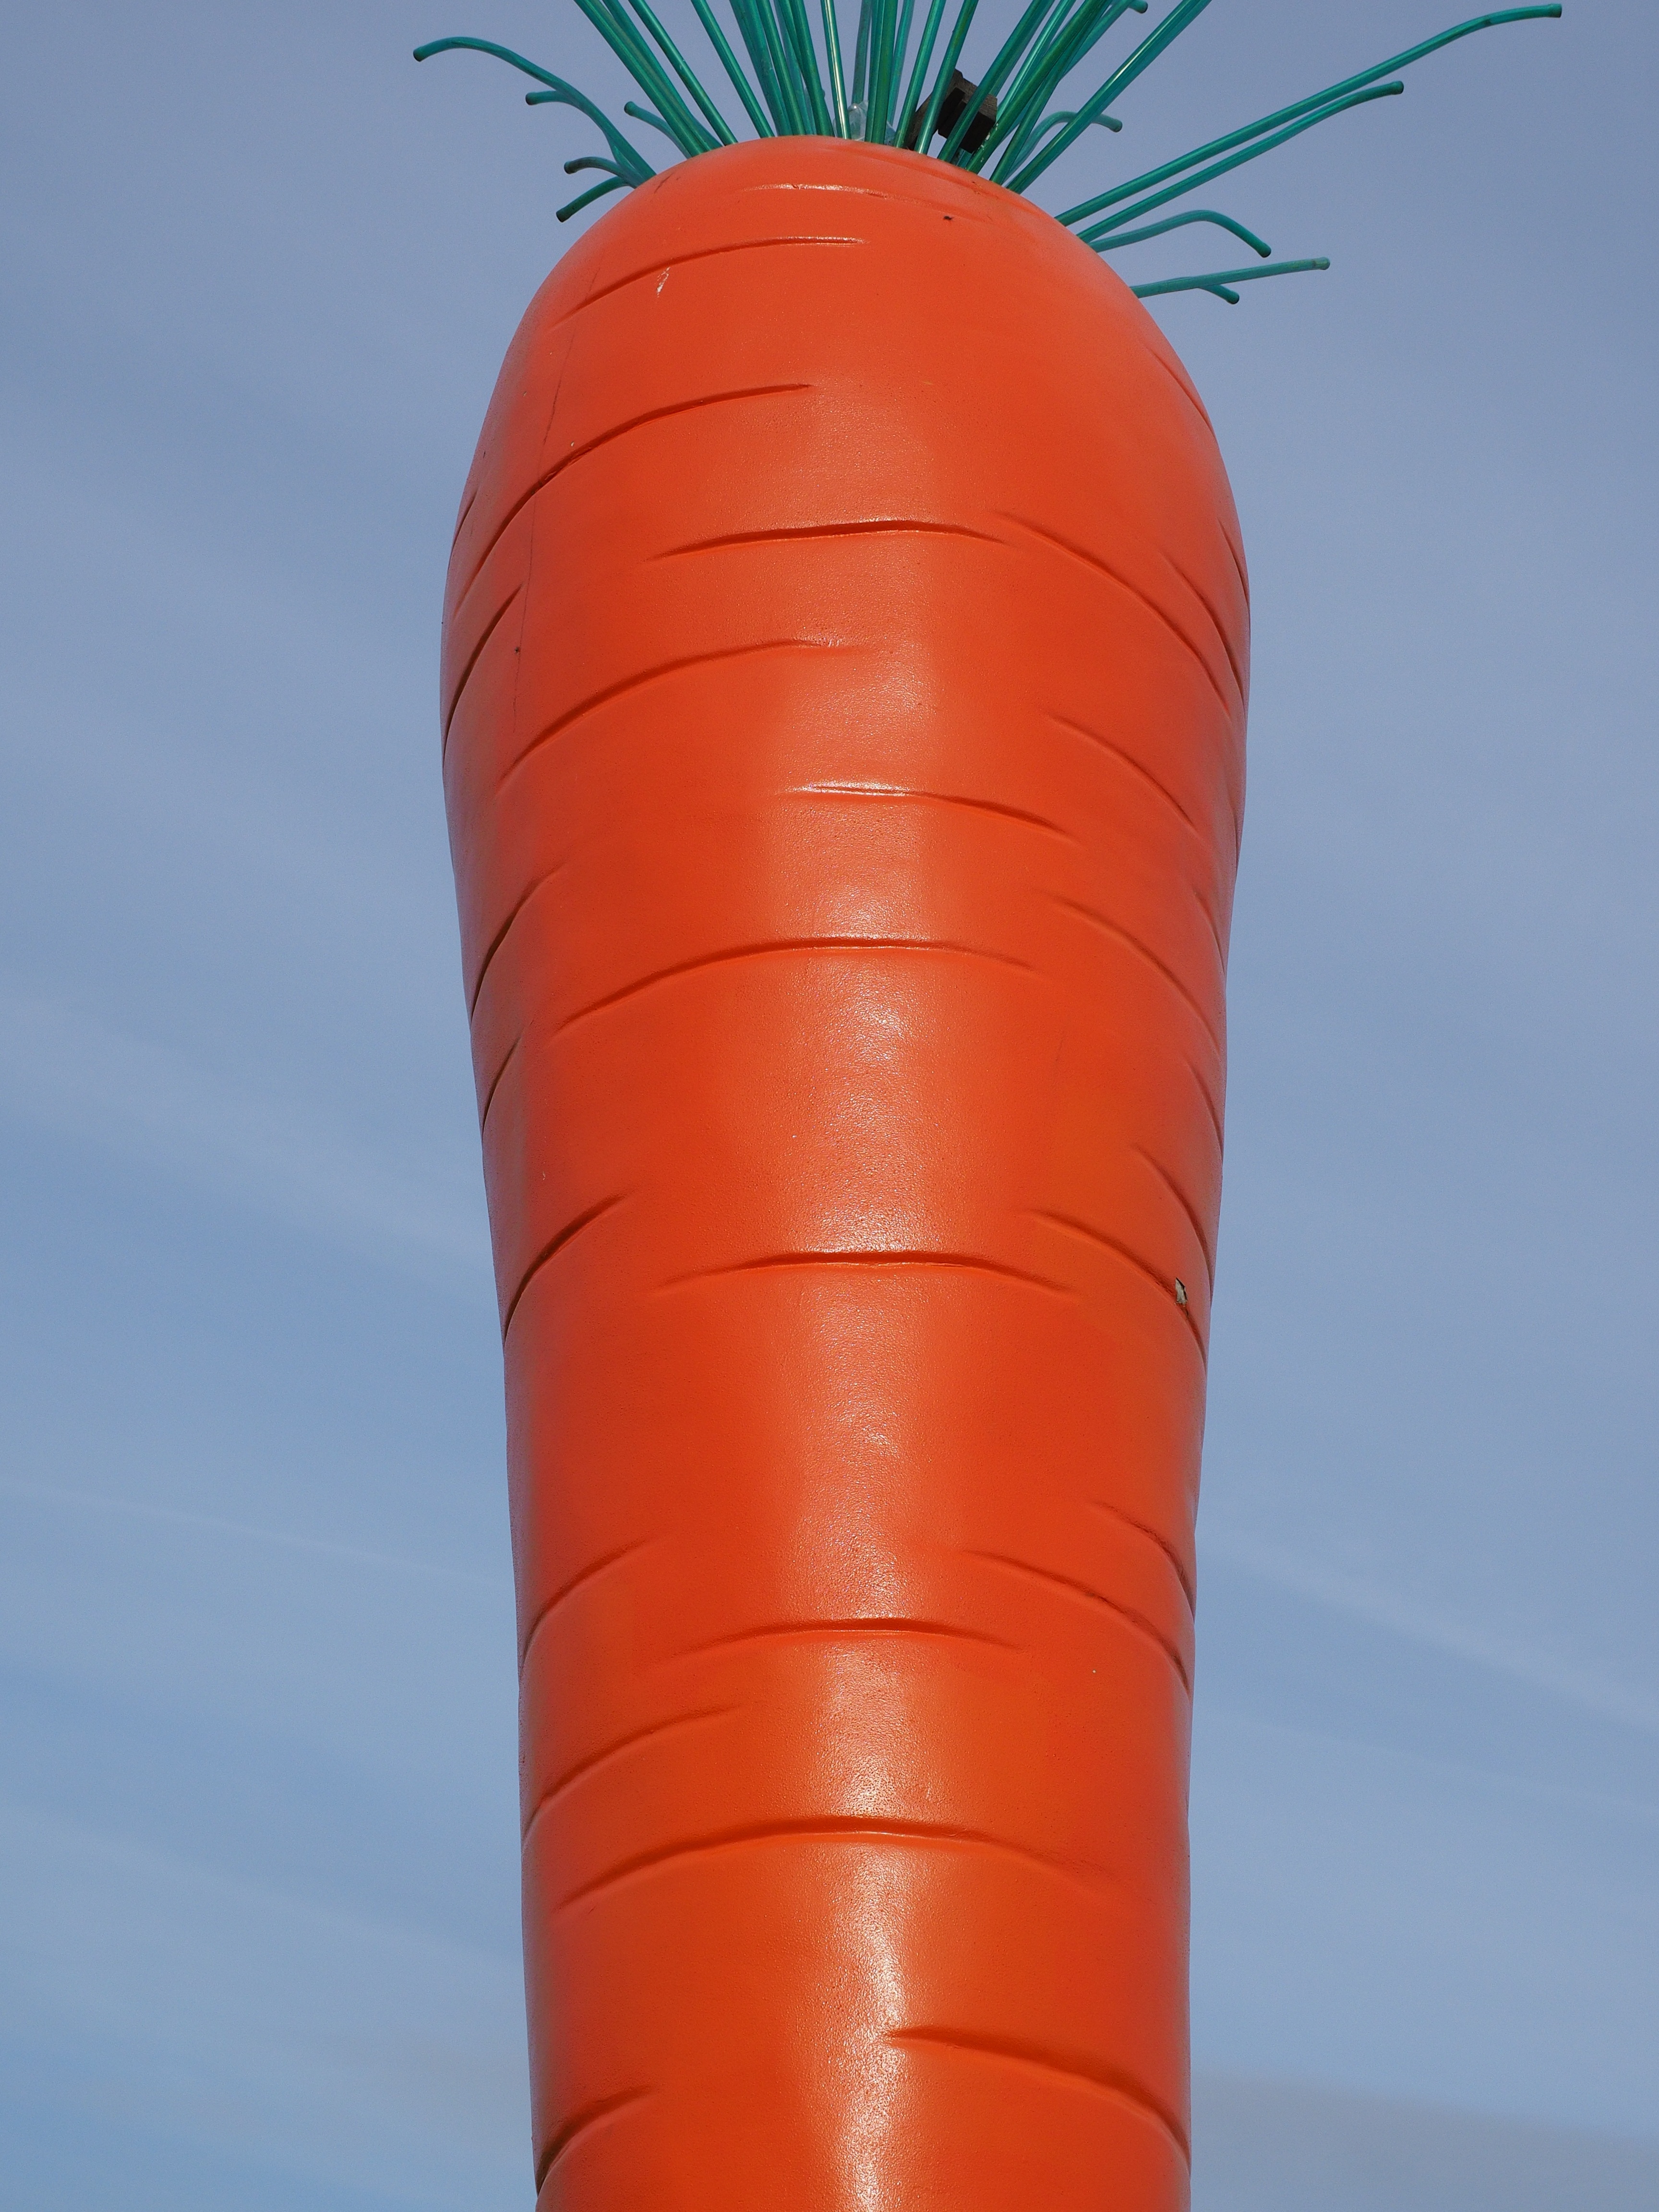
red, tower, colorful, carrot, artwork, art, modern art, art object, object art, ostfildern, esslingen, man made object, rosalie, madaris, scharnhauser park, le roi carotte, giant carrot